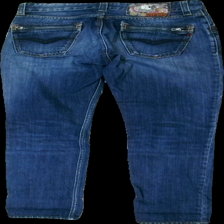
View: back
Type: Jeans
Category: Ladies
Brand: Not in the list
Brand text on label: replay
Colors: Blue
Material: 100% polyester
Cut: Regular
Season: All
Trend: Denim
Damage location: middle center
Damage 2 location: top left
Price range: 50-100
Recommended usage: Reuse
Description: blå jeans